UCentral

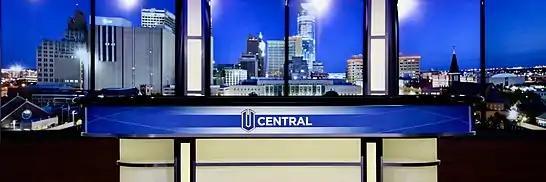

UCentral features several HDTV and netcast programs such as UCentral News, produced by broadcast-news students, and "Above The Fold", which is produced by the Vista Staff.